Rosebud Yellow Robe

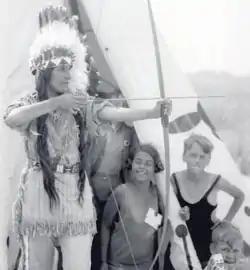
Rosebud Yellow Robe demonstrating how to use a bow and arrow at the Indian Village, Jones Beach State Park, Long Island, New York, 1933

On 4 August 1927, U.S. President Calvin Coolidge and his wife visited the Black Hills of South Dakota. During the visit, Coolidge was adopted as an honorary member of the Sioux tribe in recognition of his support for the Indian Citizenship Act of 1924, granting full U.S. citizenship to all American Indians and permitting them to retain tribal land and cultural rights. The ceremony was presided over by Chief Chauncey Yellow Robe and Rosebud. Chauncey conferred upon President Coolidge the name "Leading Eagle" ("Wamblee-Tokaha"), while Rosebud placed a handmade Lakota warbonnet on the President's head. At the time, Rosebud was a student at the University of South Dakota. Rosebud's image was widely reported by the press and she became an instant national celebrity. "Rosebud's grace and beauty were not lost on the press reporters, who commented on the 'beautiful Indian maiden'." Thereafter, she was sought after by film and theatrical agents. In 1928, Cecil B. DeMille, tried to persuade her to take the title role in his movie, "Ramona", but she declined. Rosebud's friends said she was a dead ringer for silent screen star Dolores Del Rio, who eventually got the role of the heroine in the "Indian love lyric." The event and publicity also fueled Chauncey's interest in politics.